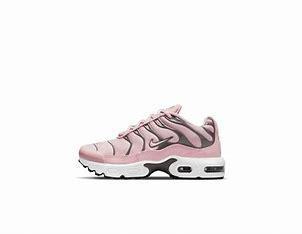
Brand: Nike
Model: Tuned 1 Essential